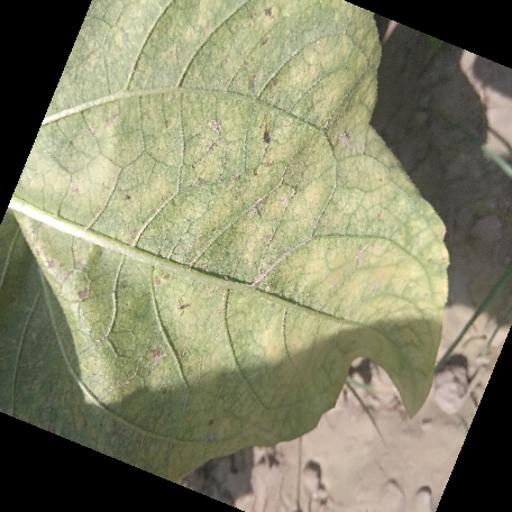
Label: Downy_mildew